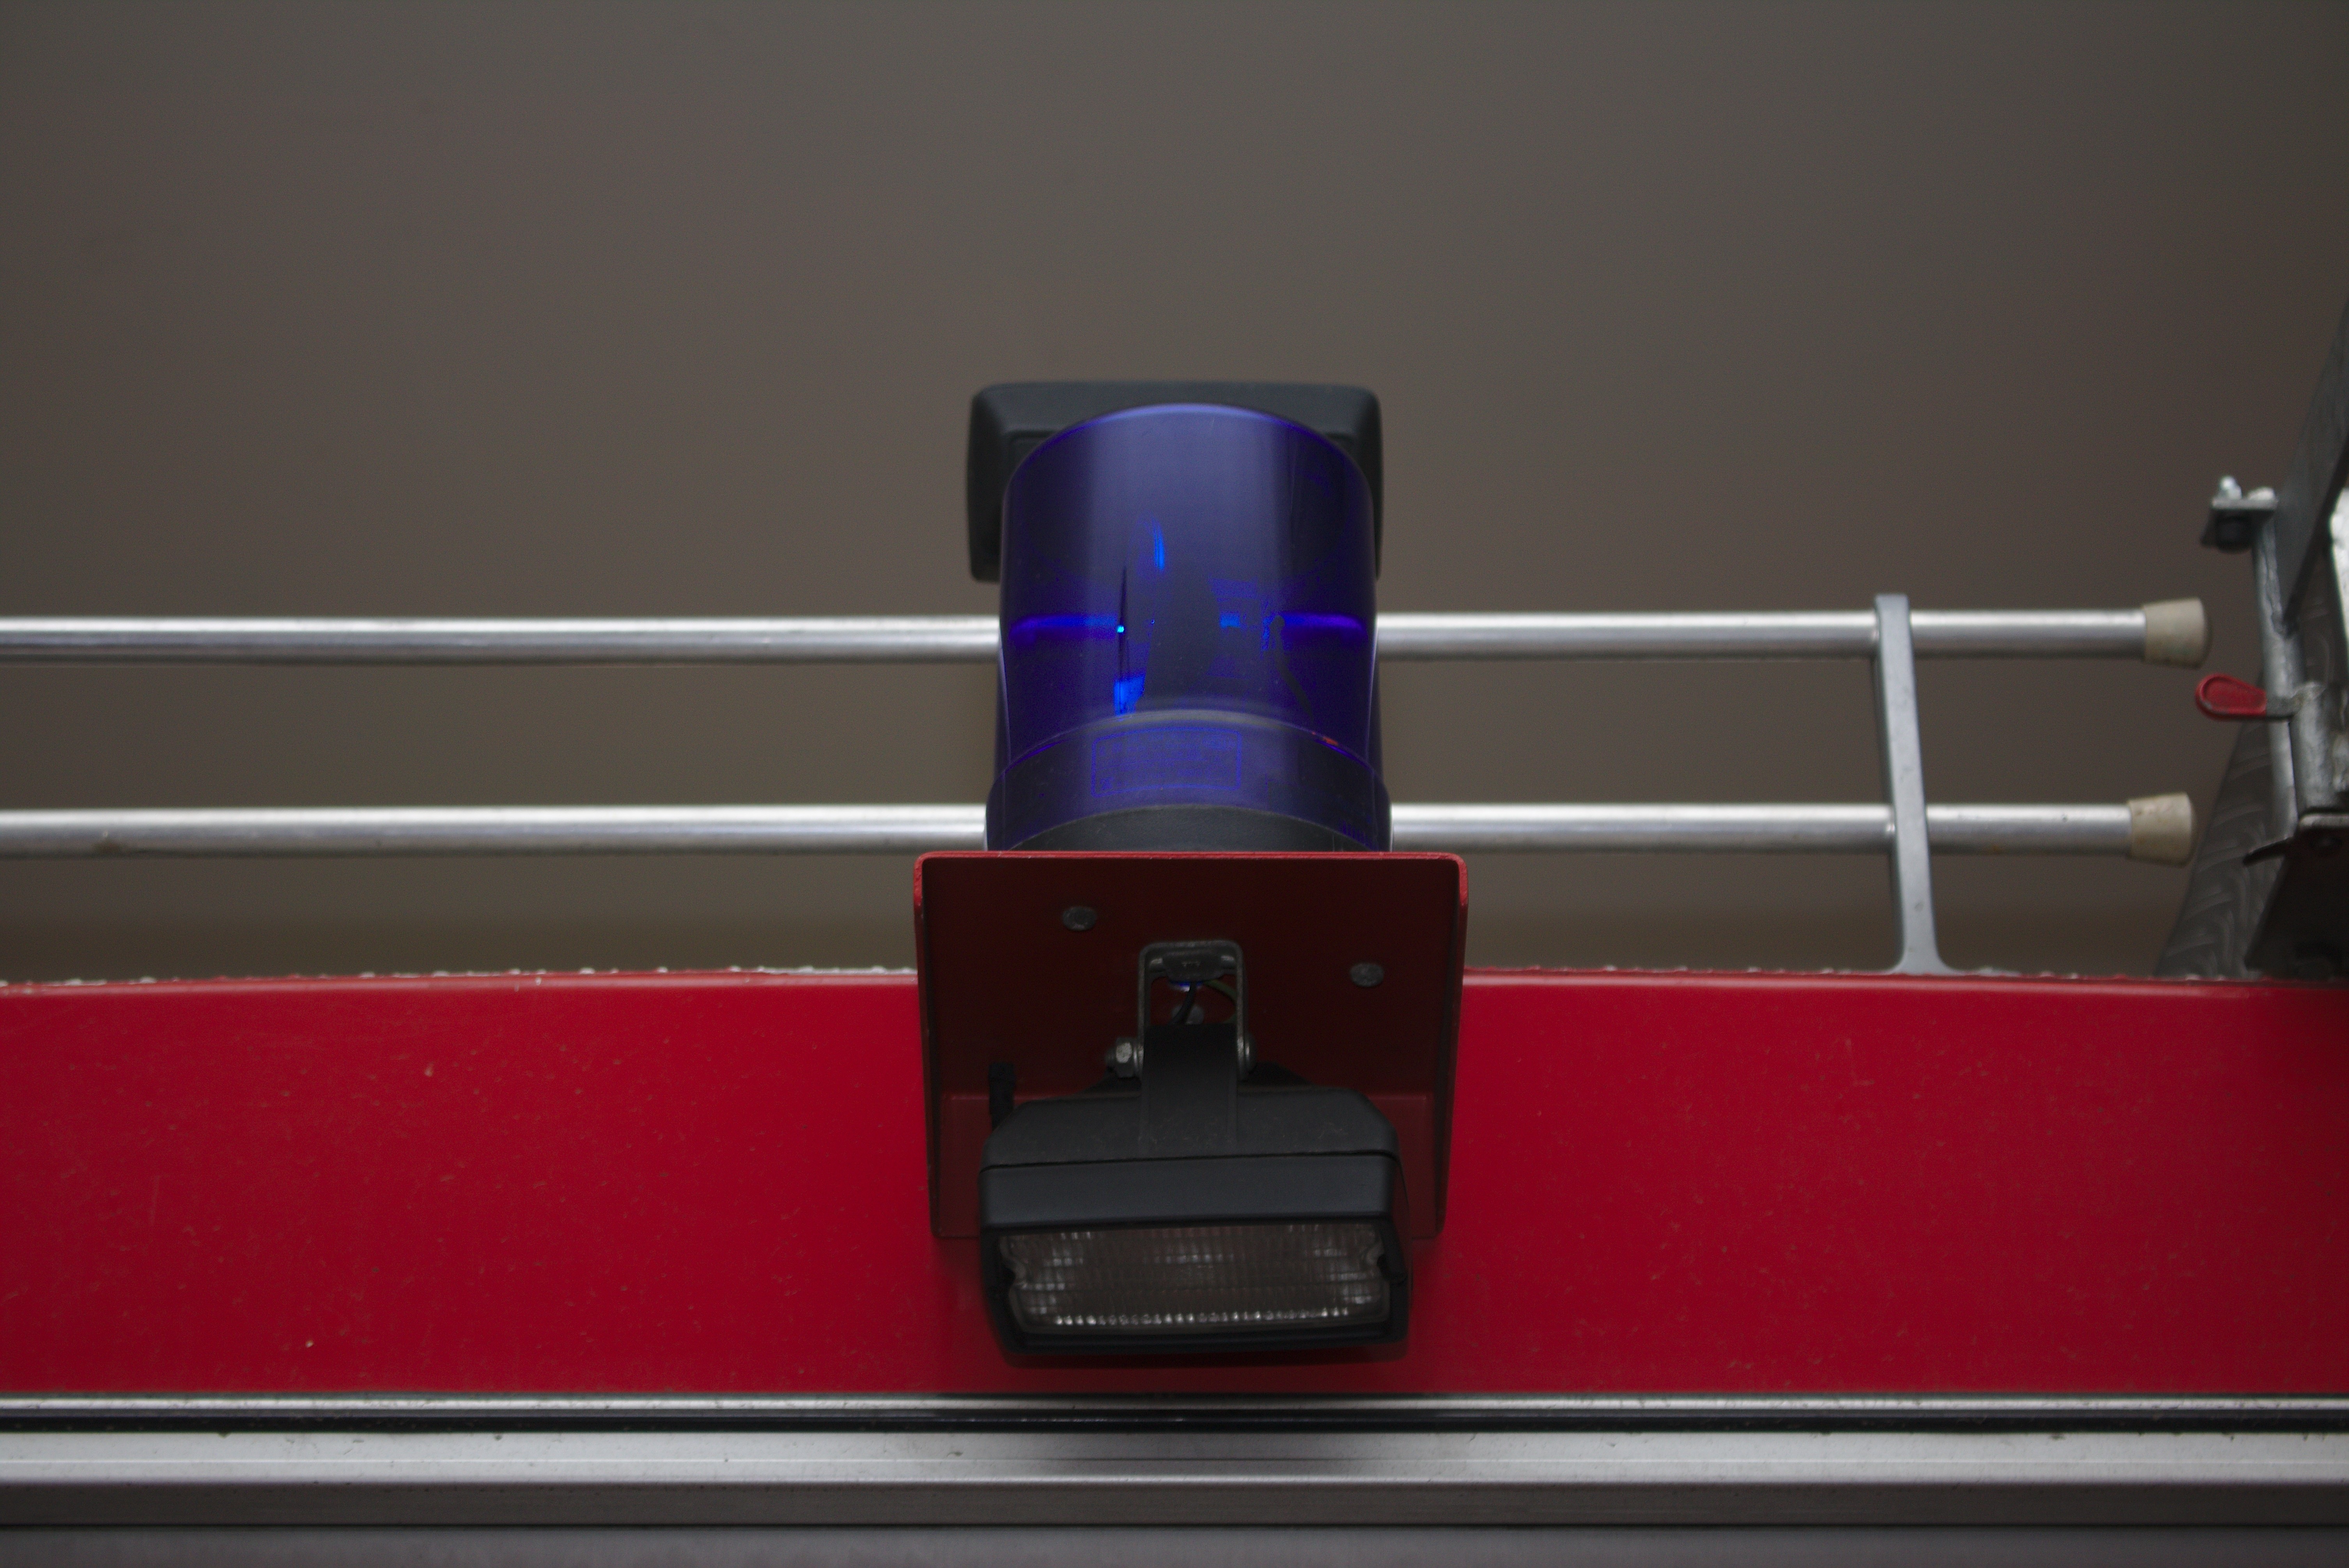
structure, roof, truck, red, vehicle, fire, blue, room, spotlight, fire truck, volunteer firefighter, vehicles, blue light, 112, civil protection, loeschfarzeug, loeschgruppenfarhzeug, bf8 bf8 6, sport venue, boxing ring